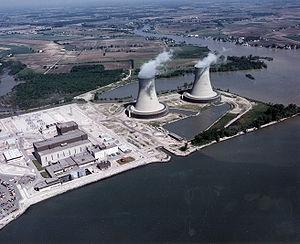
Le secteur de l'électricité aux États-Unis se caractérise par une large prédominance des combustibles fossiles : leur part dans la production d'électricité atteint 62,1 % en 2019, dont 23,3 % pour le charbon et 38,4 % pour le gaz ; la part du nucléaire est de 19,5 % et celle des énergies renouvelables de 18,1 %.
La centrale nucléaire Enrico Fermi est située près de Newport dans le Berlin Charter Township, à mi chemin entre la ville de Détroit du Michigan et la ville de Toledo de l'Ohio.